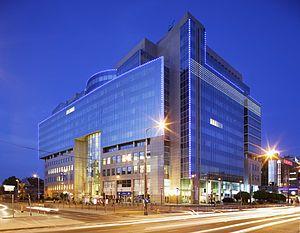
Powszechna Kasa Oszczędności Bank Polski Spółka Akcyjna, ou PKO Bank Polski, ou encore PKO BP, est la principale banque de Pologne. Fondée en 1948, elle emploie aujourd'hui près de 27 000 personnes. Bien qu'elle soit cotée en bourse, l'État polonais détient toujours la majorité des parts de l'établissement.